Ada Calhoun

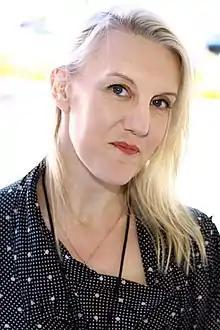
Calhoun at the 2022 Texas Book Festival

"" is about Generation X women and their struggles, sometimes leading to a midlife crisis, including divorce, debt, unstable housing, and career development. It builds upon her popular essay for "O, The Oprah Magazine", "The New Midlife Crisis for Women". Calhoun interviewed more than 200 women across America about their experiences and was fascinated how Gen-X women responded and coped with these struggles physically and mentally, inspiring her to understand why with research from the Center for Economic and Policy Research and Harvard’s Equality of Opportunity Project. The book was released on January 7, 2020, by Grove Atlantic. The book spent three weeks on the "New York Times" bestseller list.